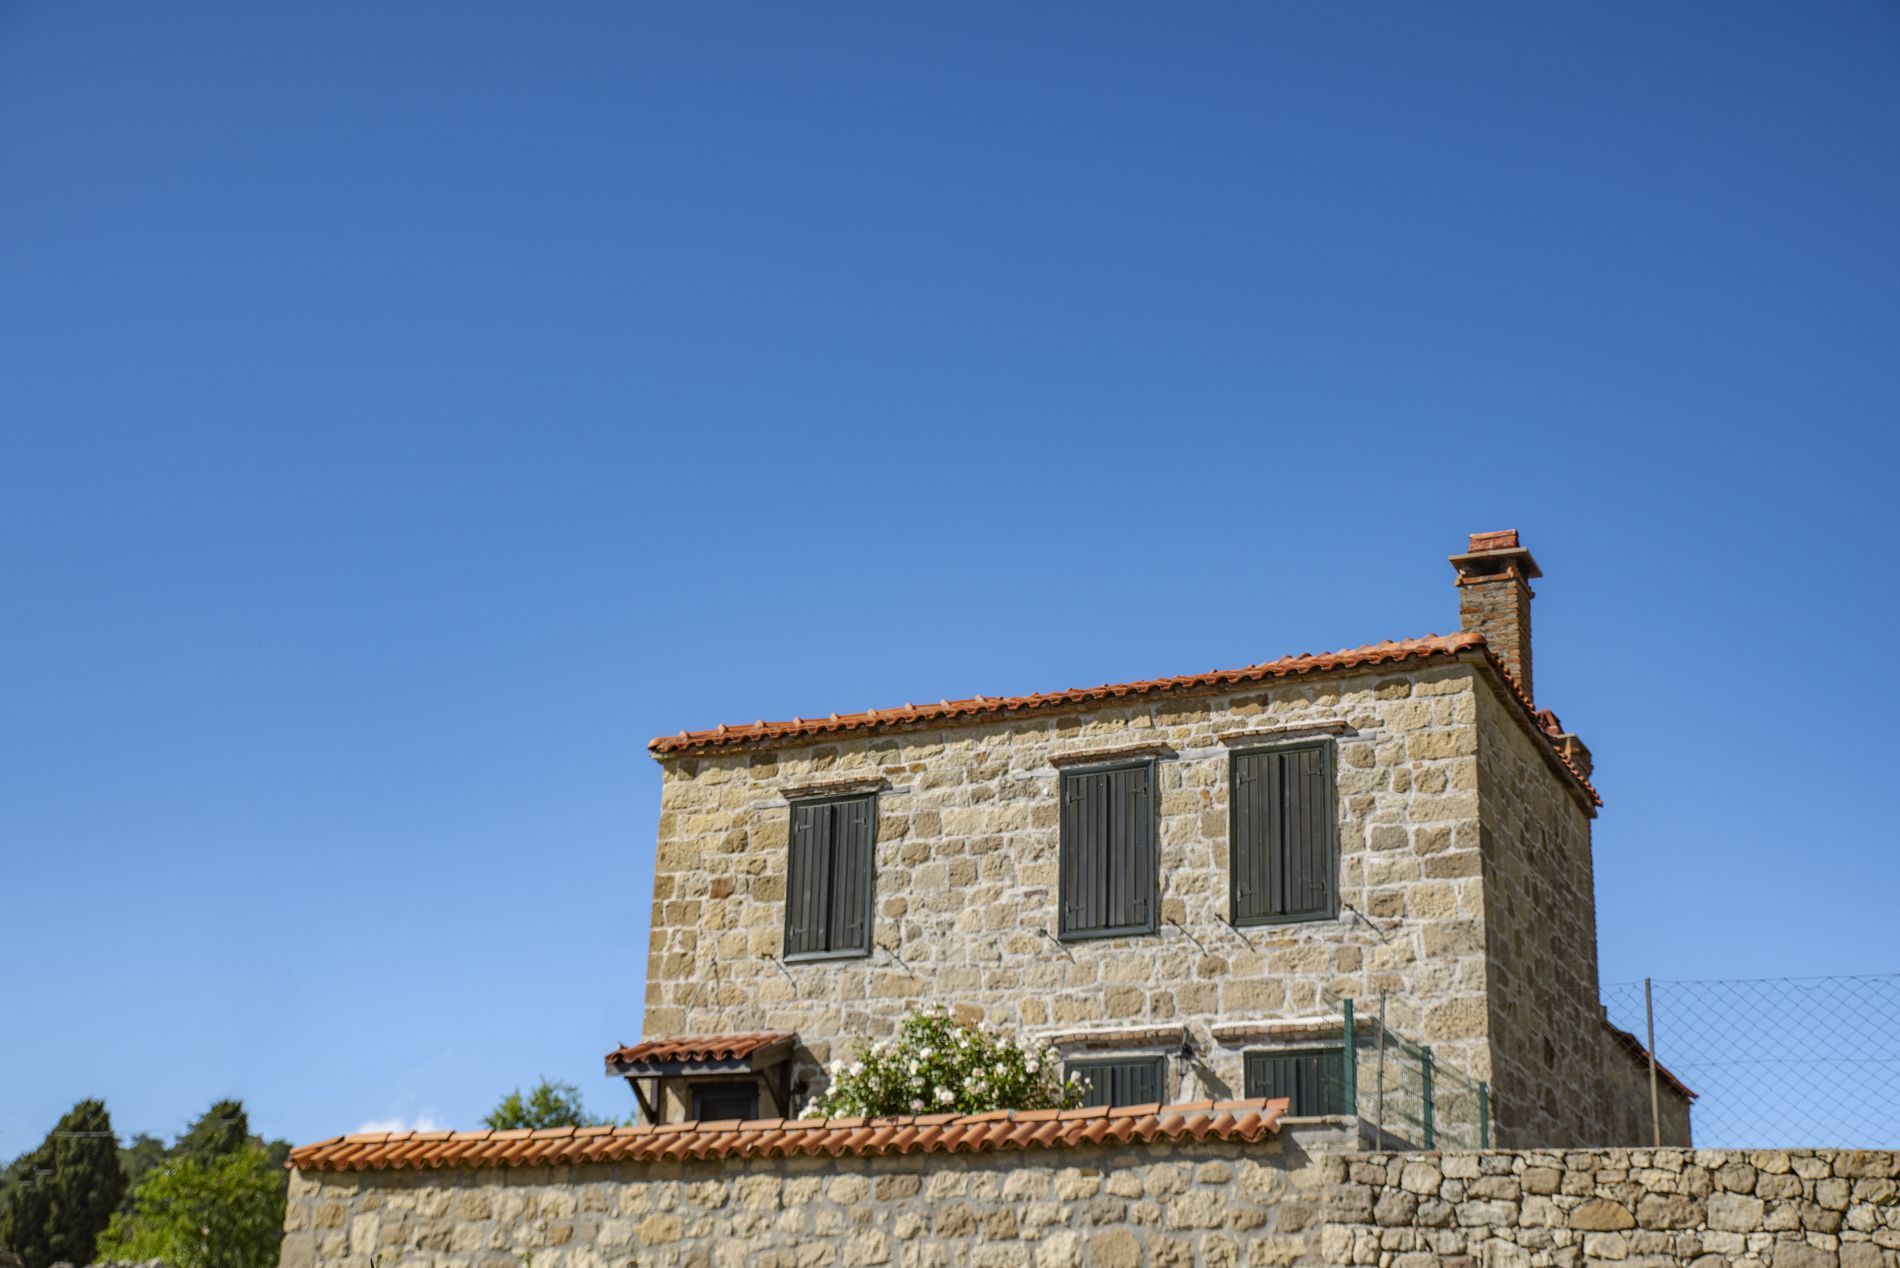
Tiny Elegant House
A small stone house with gray wooden windows and an elegant stone chimney. A stone wall surrounds the house. Behind the wall is the top of a tree with delicate white flowers. To the left of the house are some dense green trees. The background is a beautiful clear blue sky.
Wide angle shot, outdoors in daylight. The lighting is bright and strong creating contrast in colors and making them appear vibrant, especially against the clear blue sky. The scene is cheerful and elegant.
Labels: Architecture, Building, Outdoors, Shelter, House, Housing, Villa, Monastery, Roof, City, Nature, Cottage, Plant, Window, Wall, Urban, Sky, Countryside, Brick, Tile Roof, stonewall, sky, trees, flowering tree
Camera: NIKON CORPORATION NIKON D810
Lens: TAMRON SP 24-70mm F2.8 Di VC USD A007N, Tamron SP 24-70mm f/2.8 Di VC USD (A007)
Aperture: F4
Exposure: 1/4000 sec
ISO: 320
Focal length: 40.0 mm